Deer Island Light

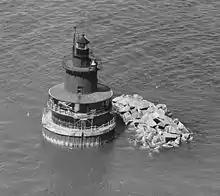
The original 1890 light, replaced in 1982.

Deer Island Light is a lighthouse in Boston Harbor, Boston, Massachusetts. The actual light is above Mean High Water. Its alternating white and red light is visible for .